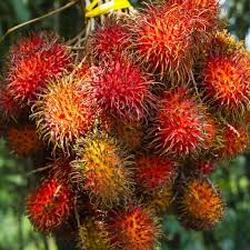
Label: Rambutan